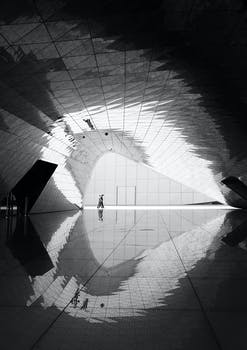
Label: No Watermark